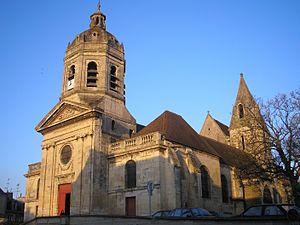
Cet article recense les monuments historiques français classés en 1886.
L'église Saint-Michel est l'église paroissiale de Vaucelles à Caen.
Vaucelles est un quartier de Caen au sud du centre-ville, sur la rive droite de l'Orne.